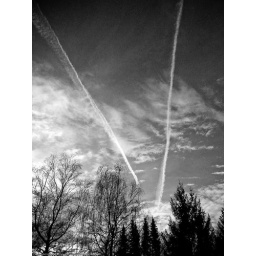
lines in black and white